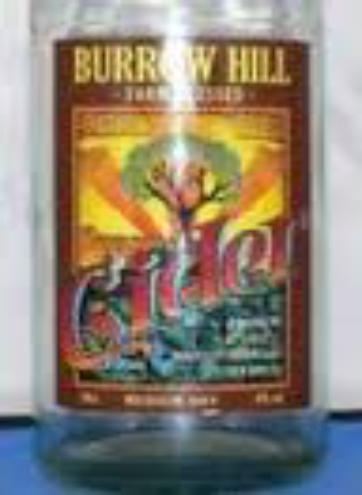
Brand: Burrow Hill Cider
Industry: Food